A. Harsha

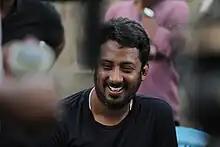

A. Harsha (born 24 August 1980) is an Indian film director and choreographer who works in Kannada cinema. Harsha has choreographed many popular songs.